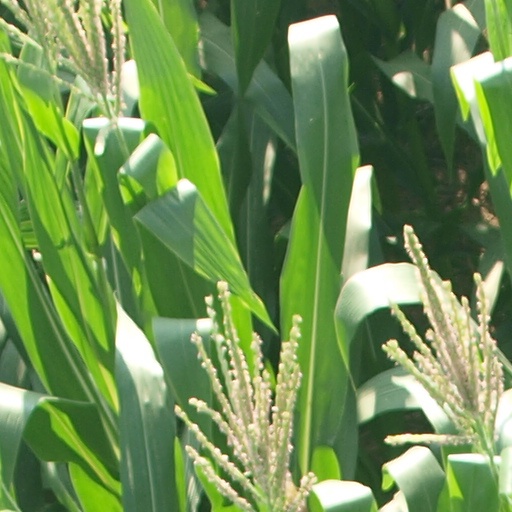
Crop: maize; corn